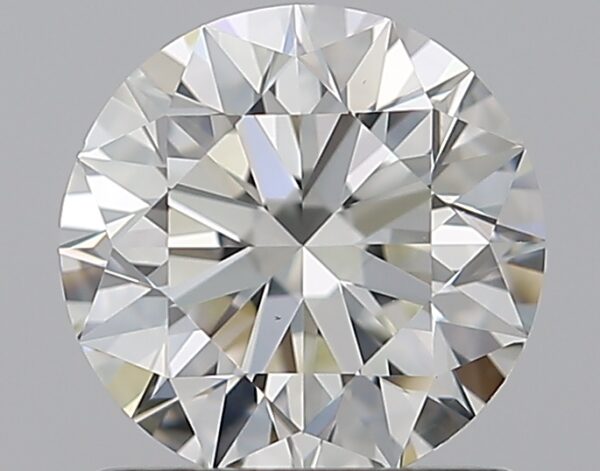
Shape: round
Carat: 1.01
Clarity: VS1
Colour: J
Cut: EX
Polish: EX
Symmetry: EX
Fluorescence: N
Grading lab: GIA
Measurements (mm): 6.37 x 6.41 x 3.99